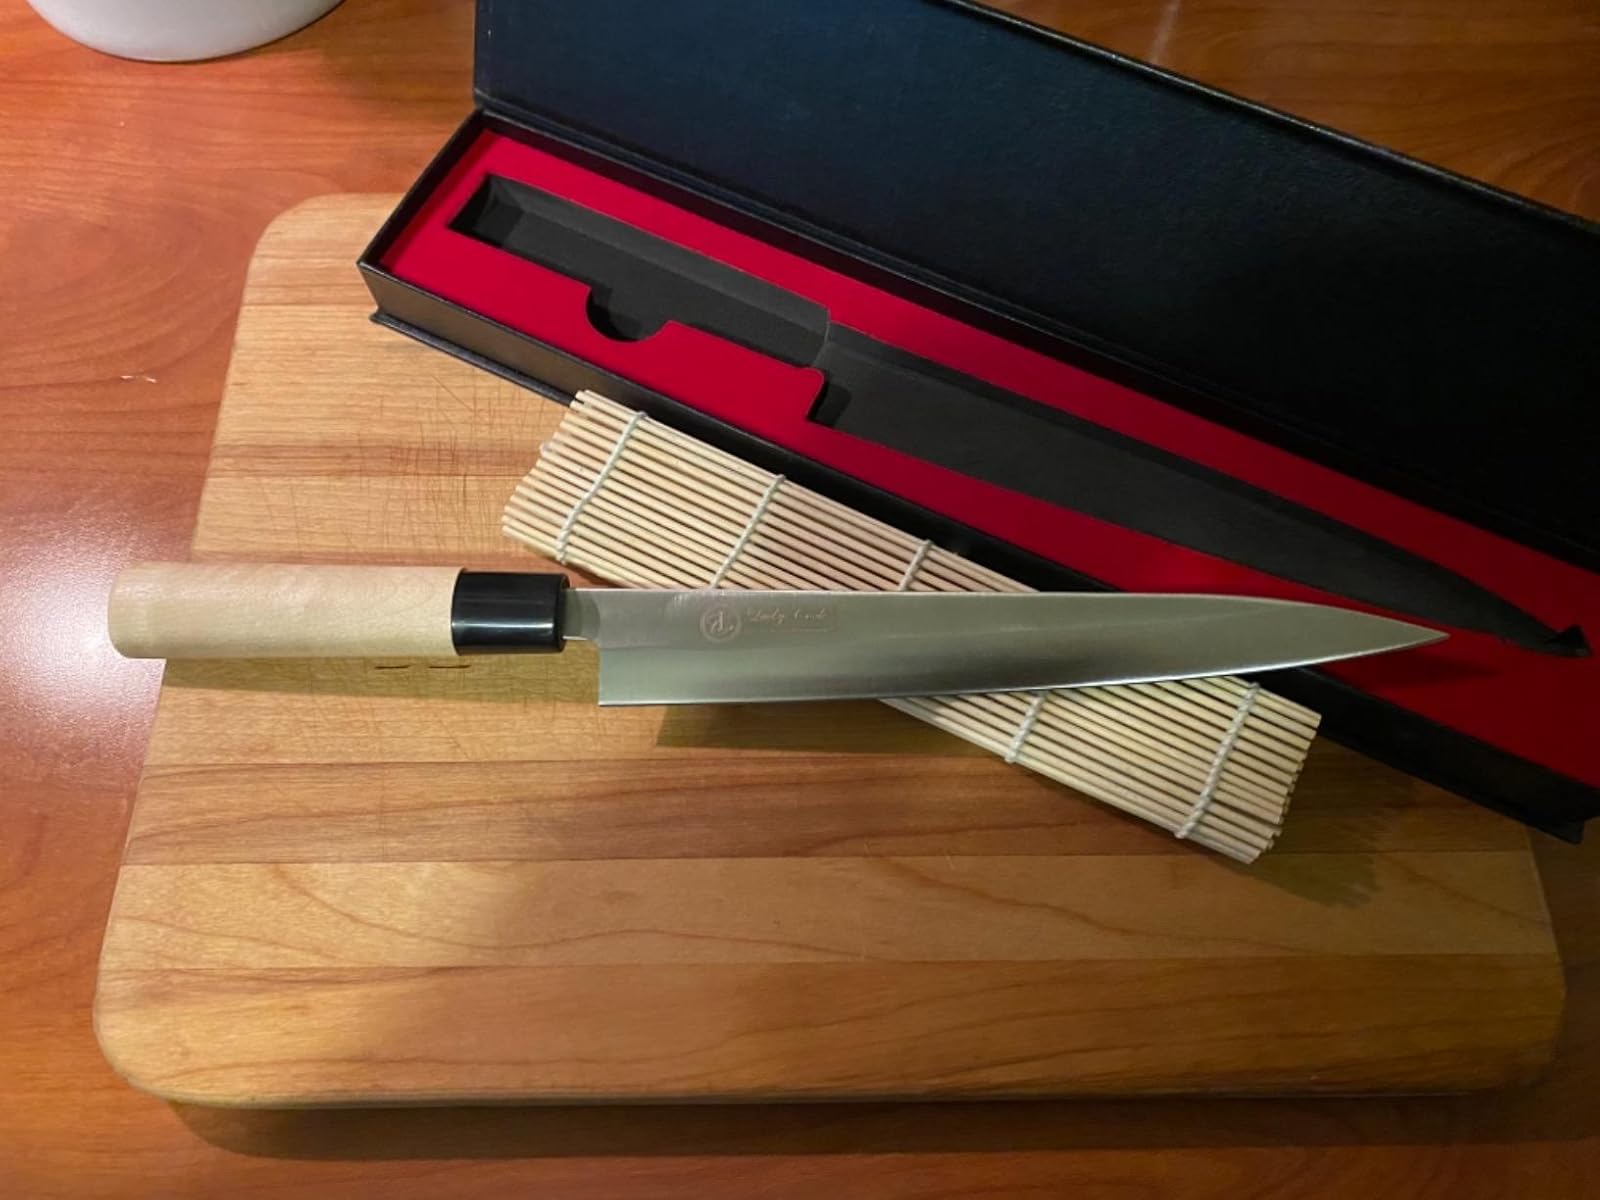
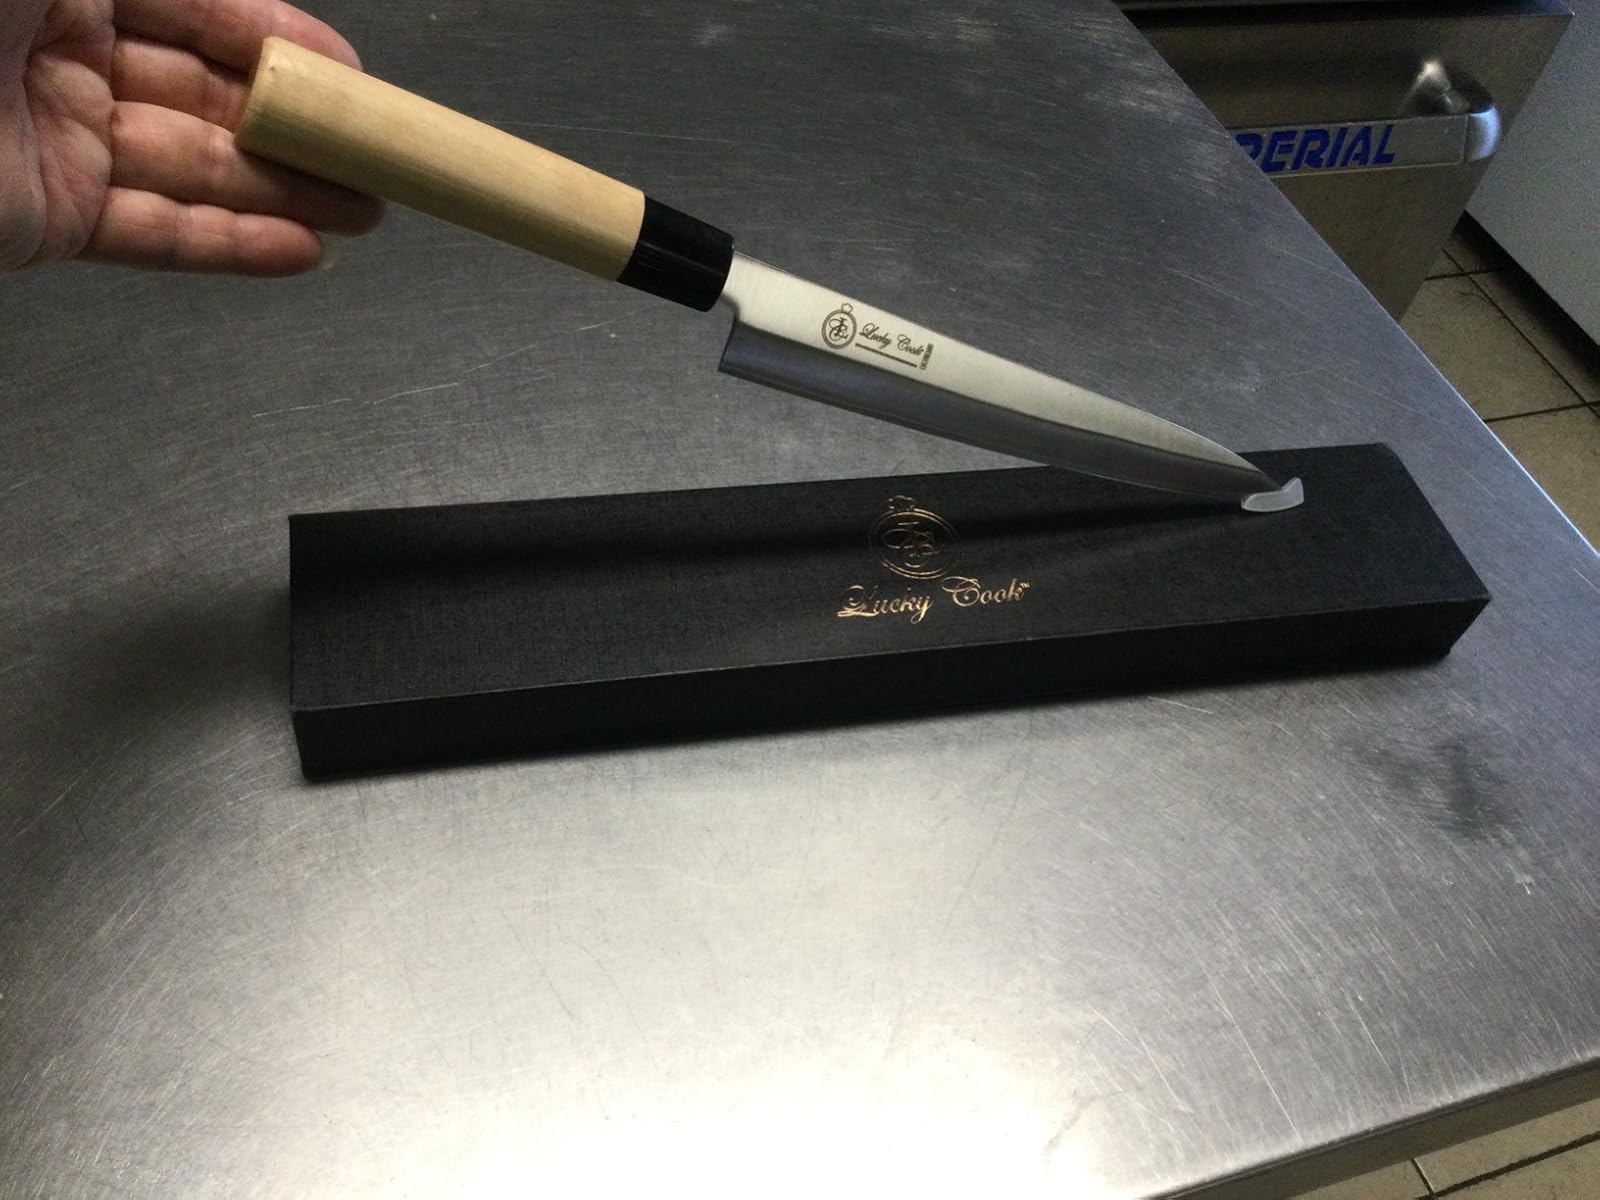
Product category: items_knife
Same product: yes